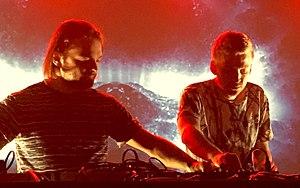
Kiasmos est un duo de musique islandais se consacrant à la techno minimale et à la musique expérimentale. Ses membres, Ólafur Arnalds et Janus Rasmussen, ont débuté en 2009 ensemble. Ils ont sorti un album et quatre EPs.